Marvelmania International

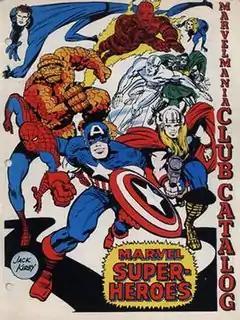
First "Marvelmania Club Catalog", cover art by Jack Kirby.

Marvelmania International was comic-book publisher Marvel Comics' authorized but independently operated fan club from 1969 to 1971, which absorbed the Merry Marvel Marching Society begun in 1964. It included a six-issue fan magazine, "Marvelmania Magazine".